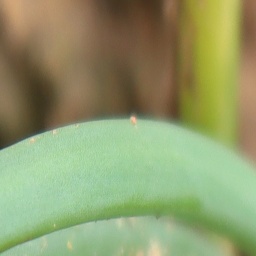
Label: healthy